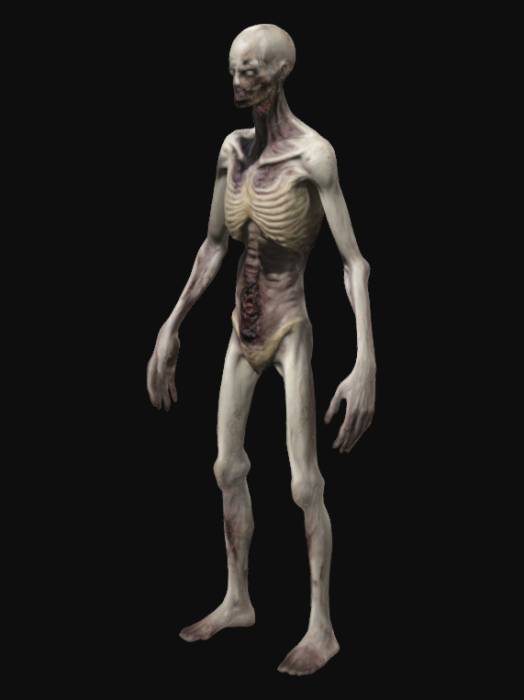
미적 점수 (1~10점): 7